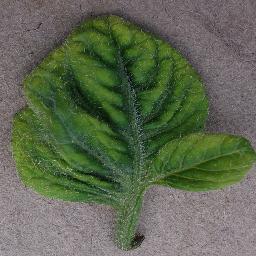
Label: Tomato___Tomato_Yellow_Leaf_Curl_Virus